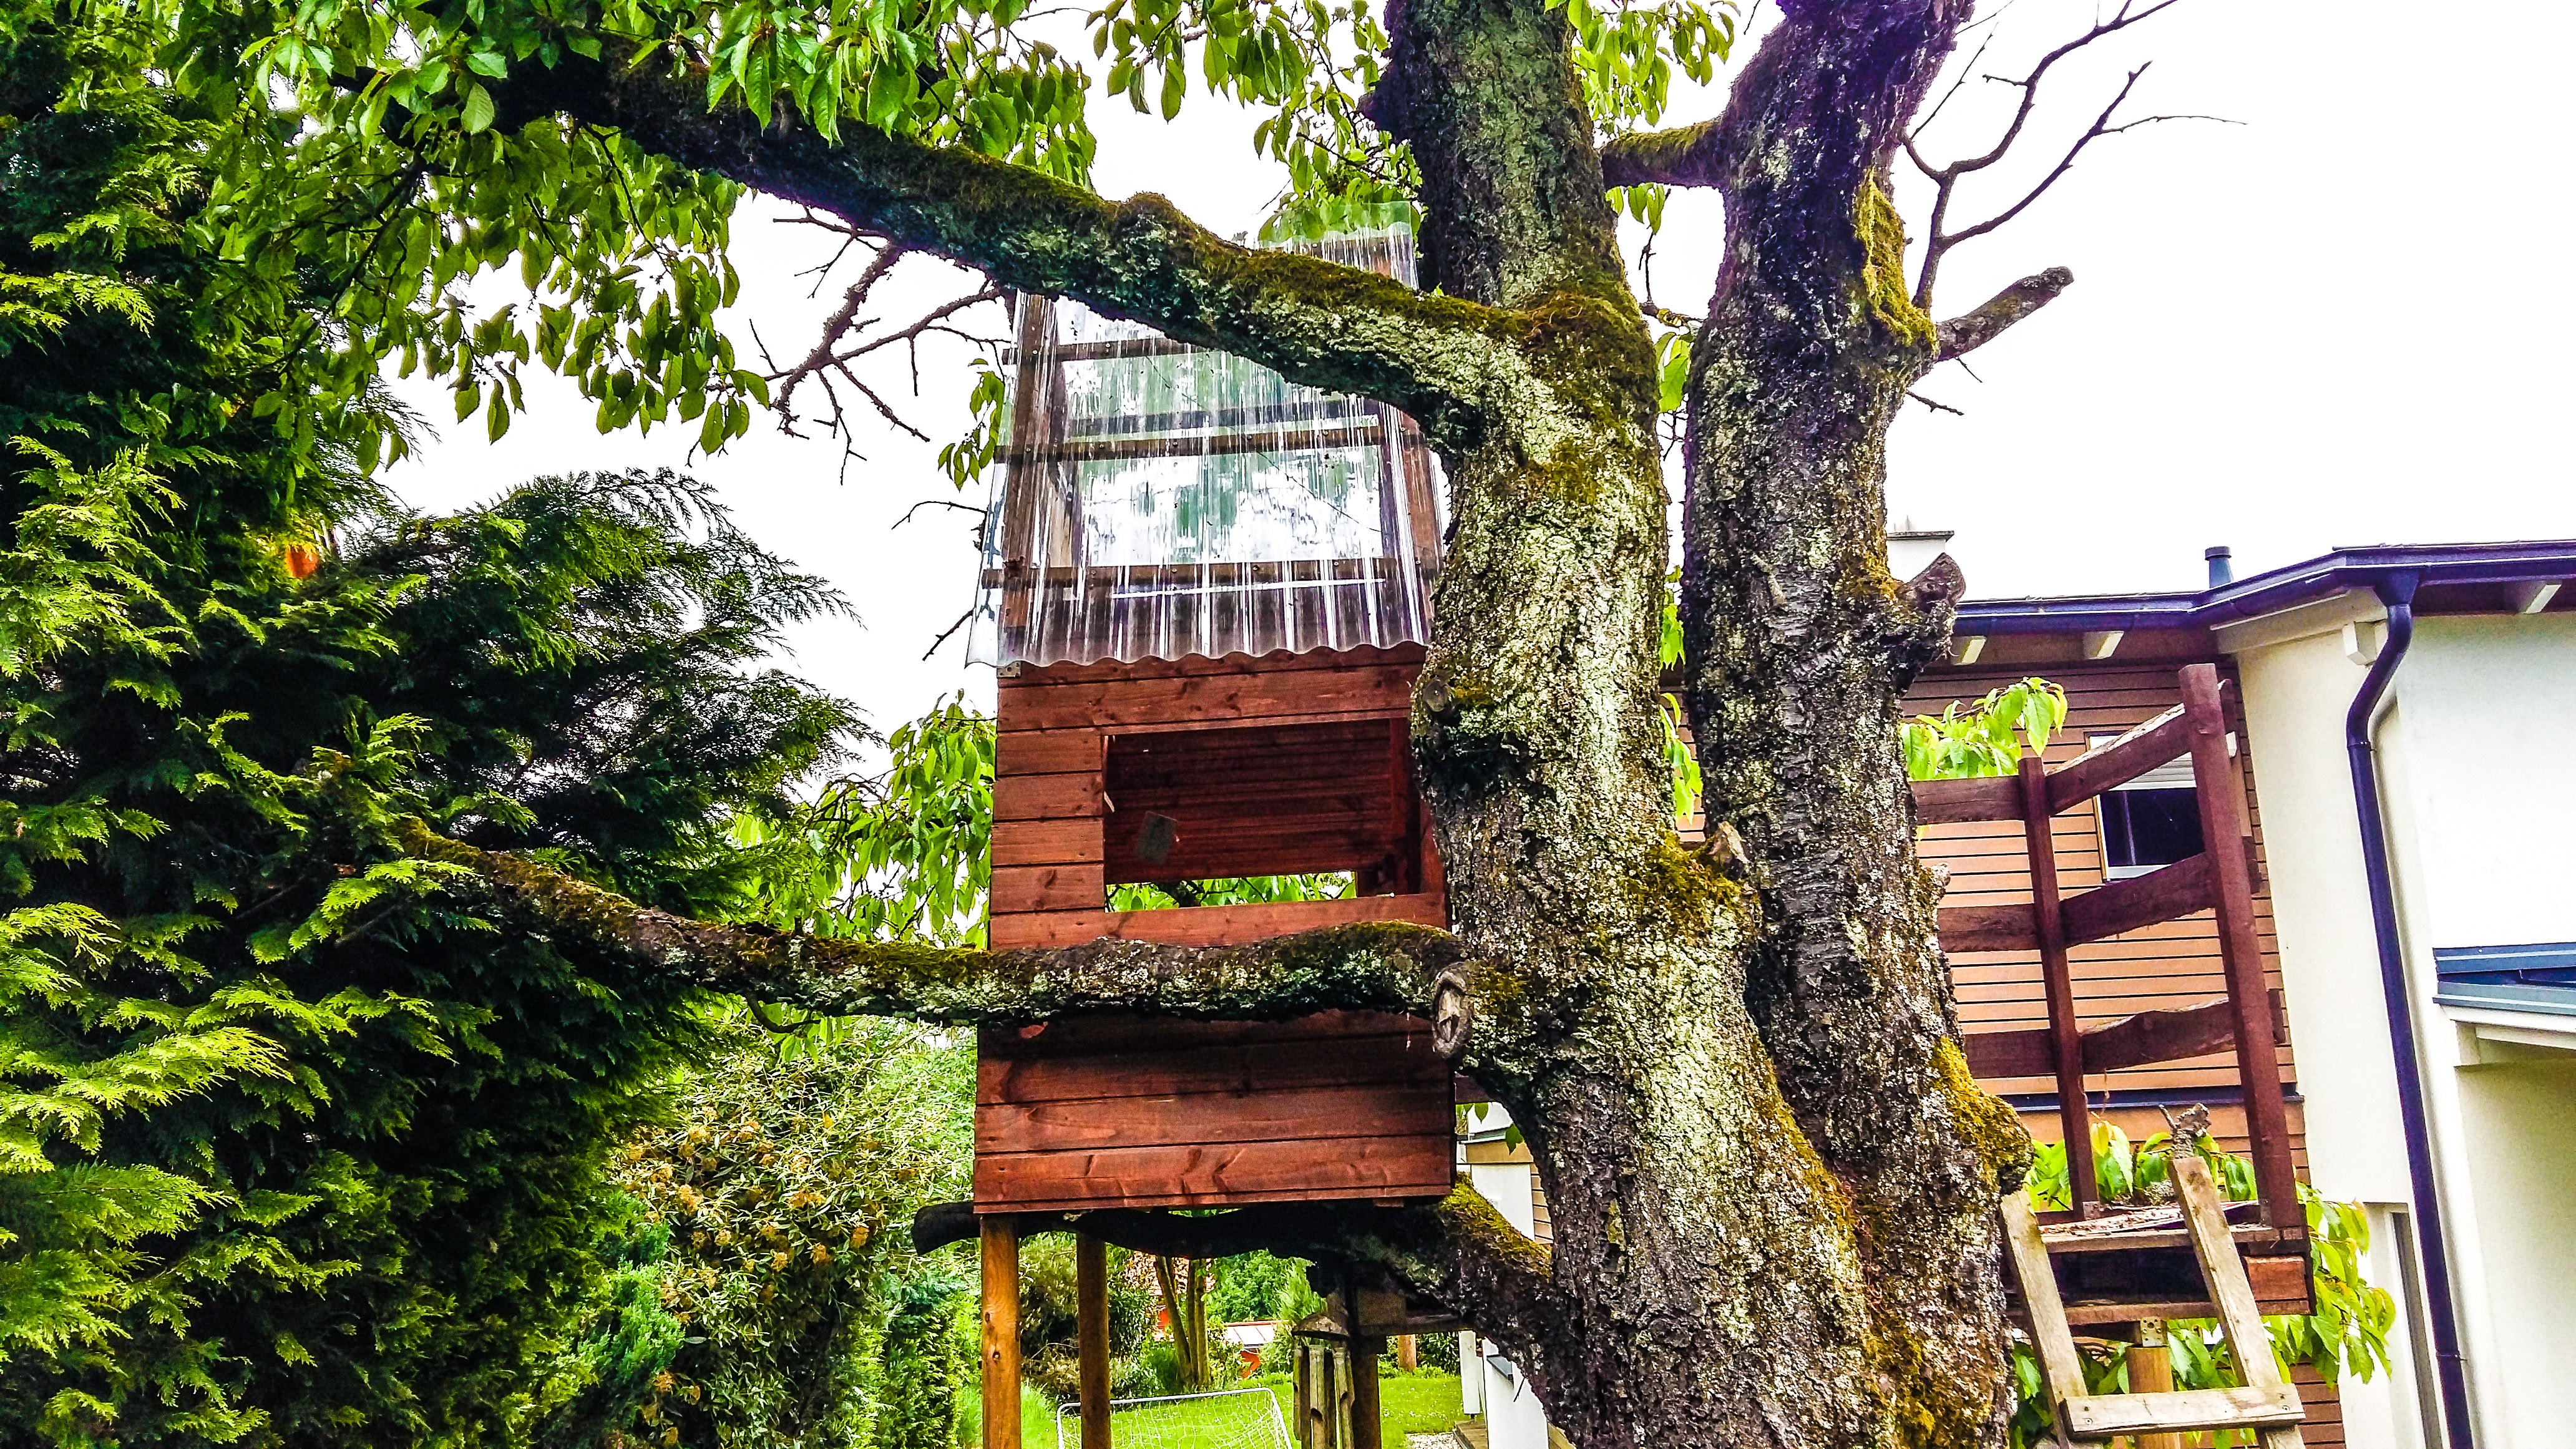
tree, nature, wood, play, house, vacation, idyllic, jungle, cottage, property, aesthetic, temple, resort, shrine, estate, retreat, mood, observation tower, treehouse, tree hut, outdoor structure